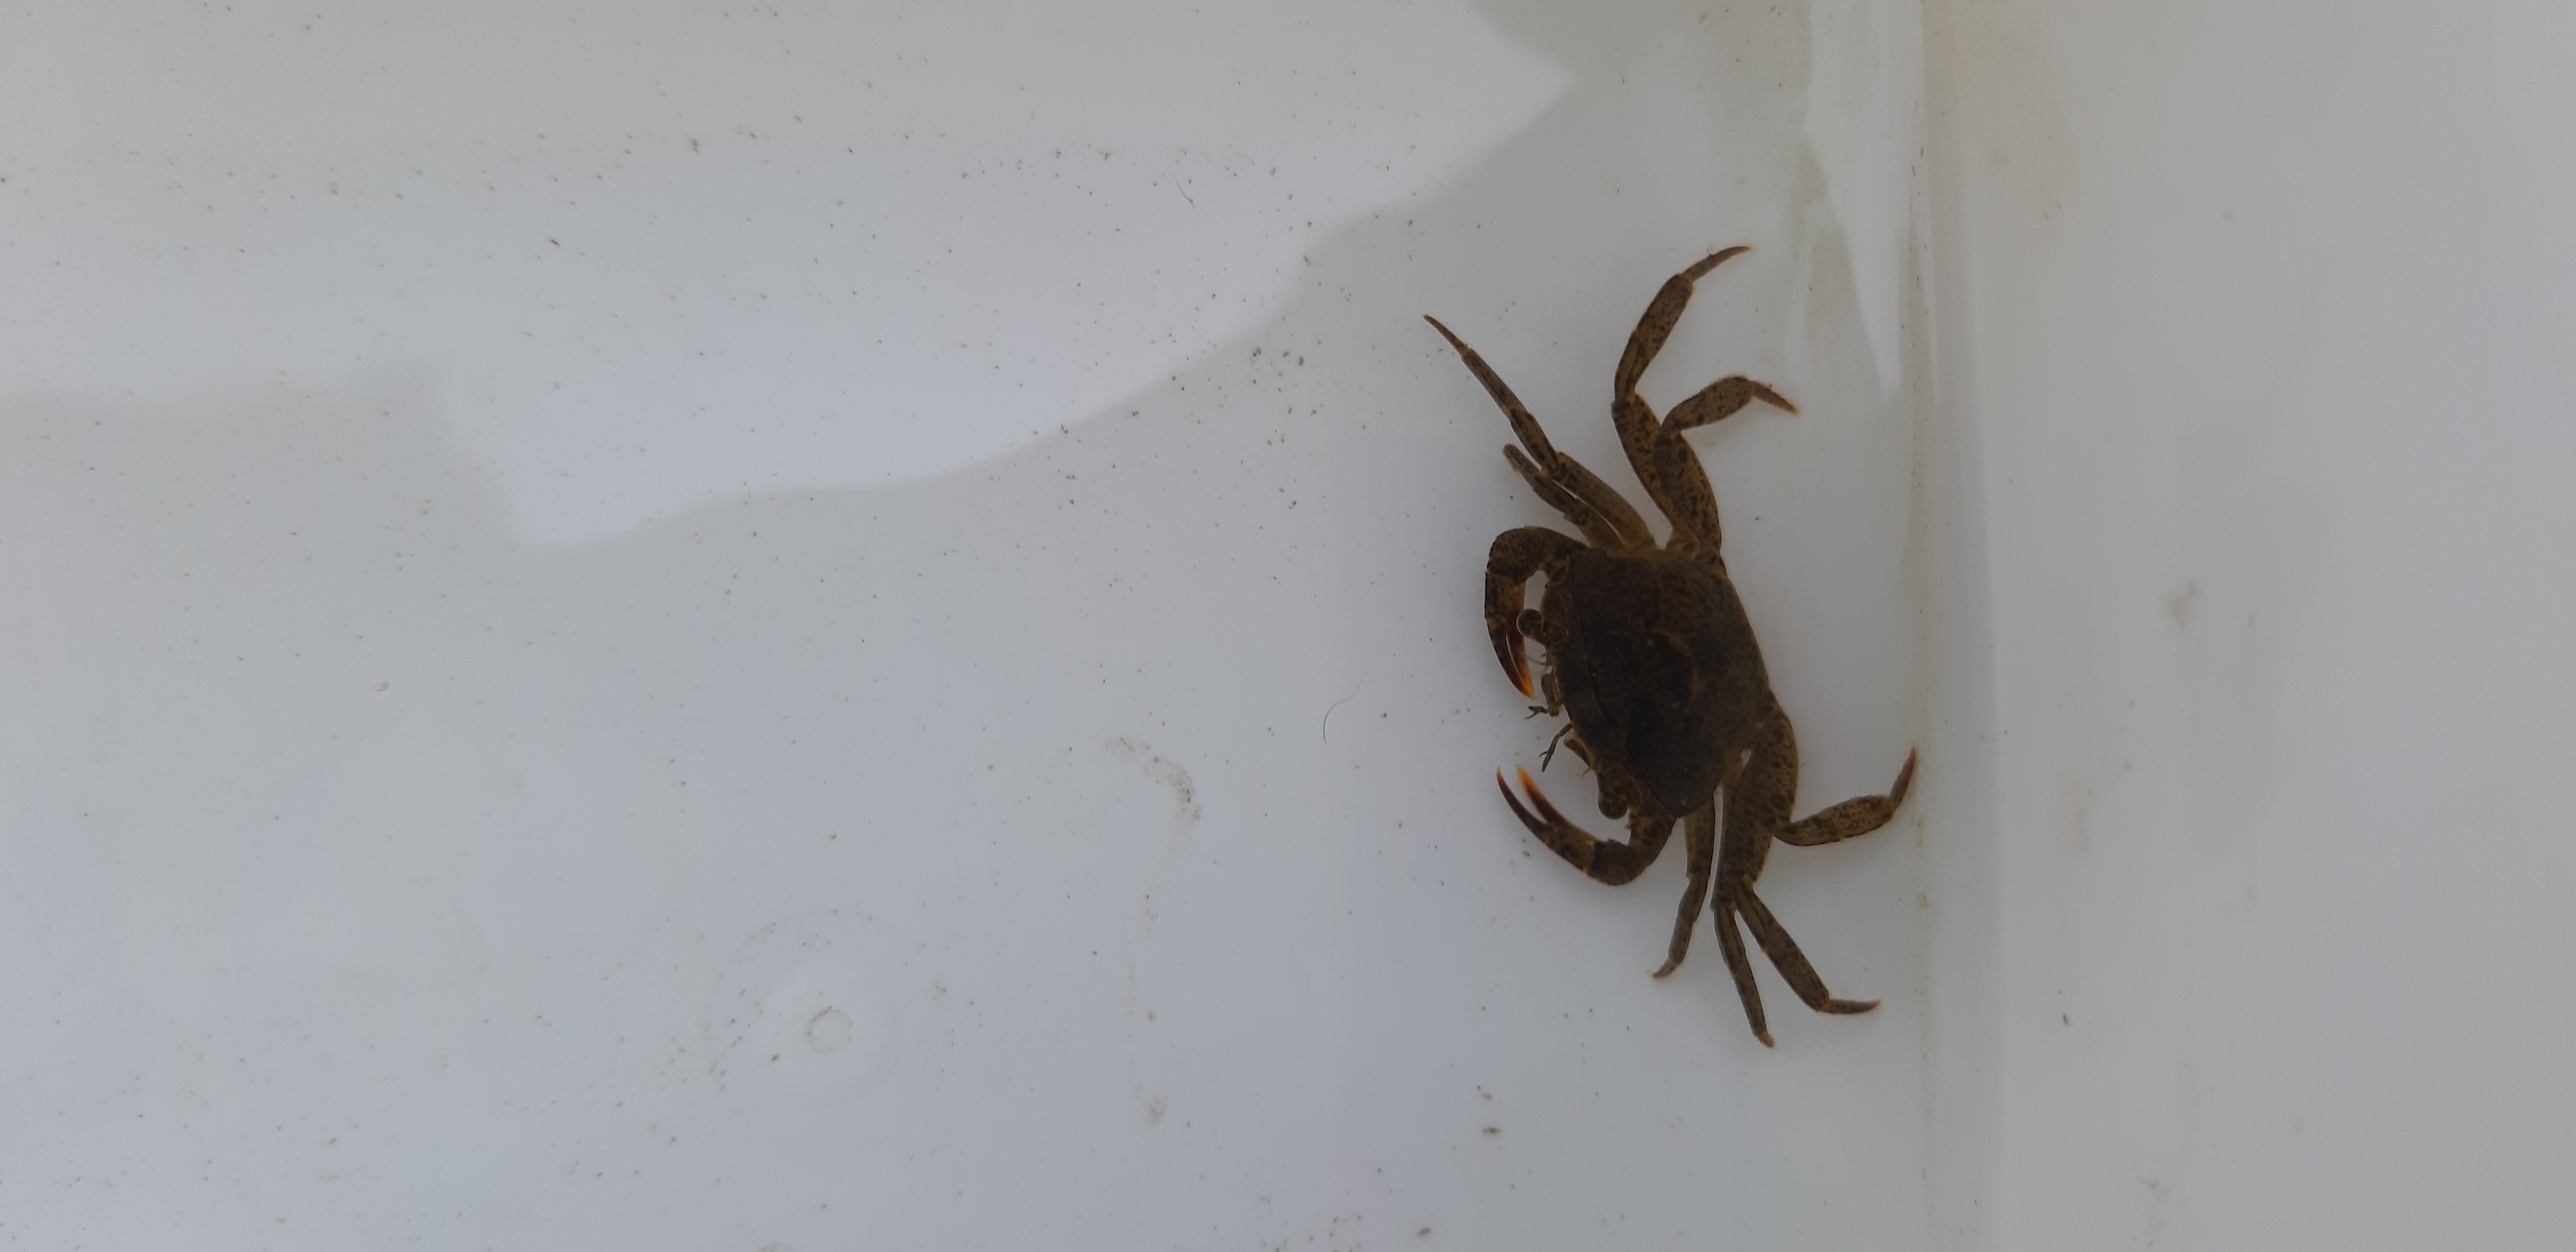
Macroinvertebrate group: crabs_and_shrimps